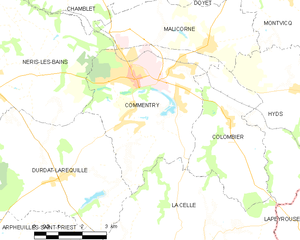
Carte des communes françaises: Commentry